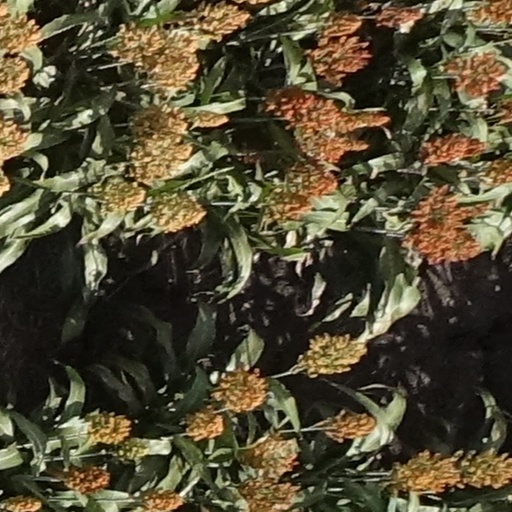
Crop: sorghum